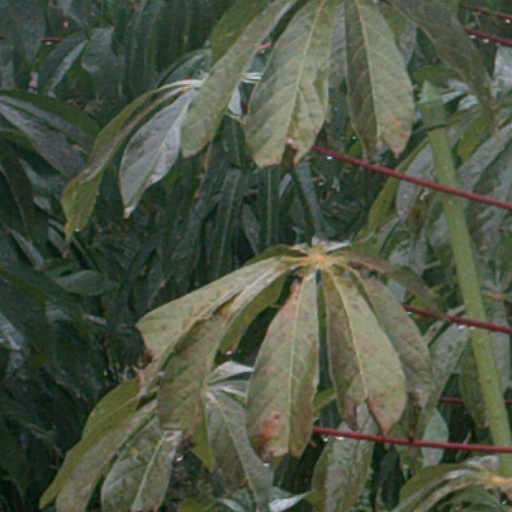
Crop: cassava